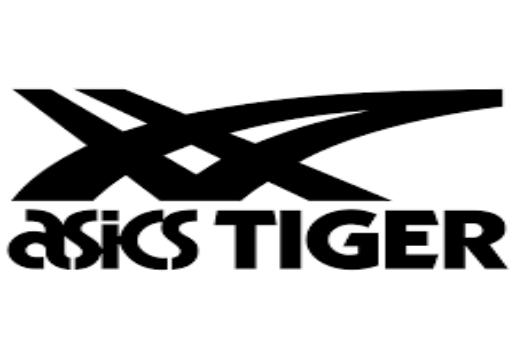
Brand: Asics
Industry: Sports